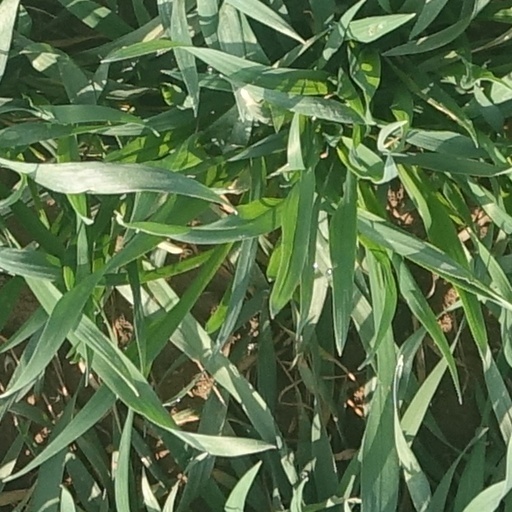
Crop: wheat